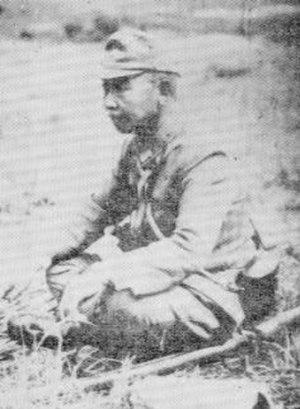
Toshinari Shōji est un colonel de l'armée impériale japonaise durant la Seconde Guerre mondiale né le 27 octobre 1890 à Sendai et mort le 10 décembre 1974.
La bataille de Guadalcanal, également connue sous l'appellation campagne de Guadalcanal et sous le nom de code opération Watchtower par les forces alliées, est une importante bataille de la Seconde Guerre mondiale sur le théâtre d'opérations de l'océan Pacifique qui s'est déroulée entre le 7 août 1942 et le 9 février 1943 sur et autour de l'île de Guadalcanal, dans le cadre de la campagne des îles Salomon. Ce fut la première offensive majeure des forces alliées contre l'empire du Japon.